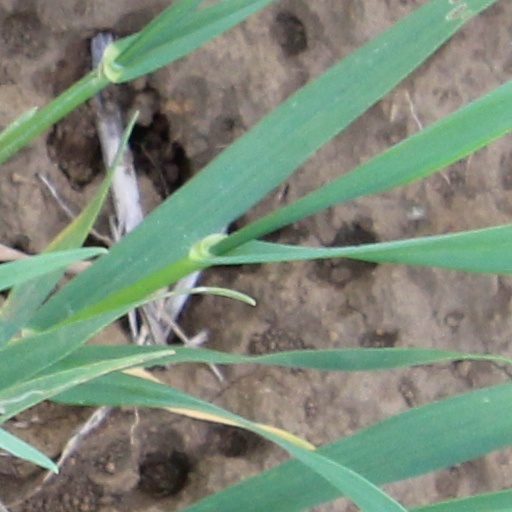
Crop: wheat